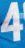
Number: 4